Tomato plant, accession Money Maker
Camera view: bottom (45 deg); turntable rotation: 150 degrees
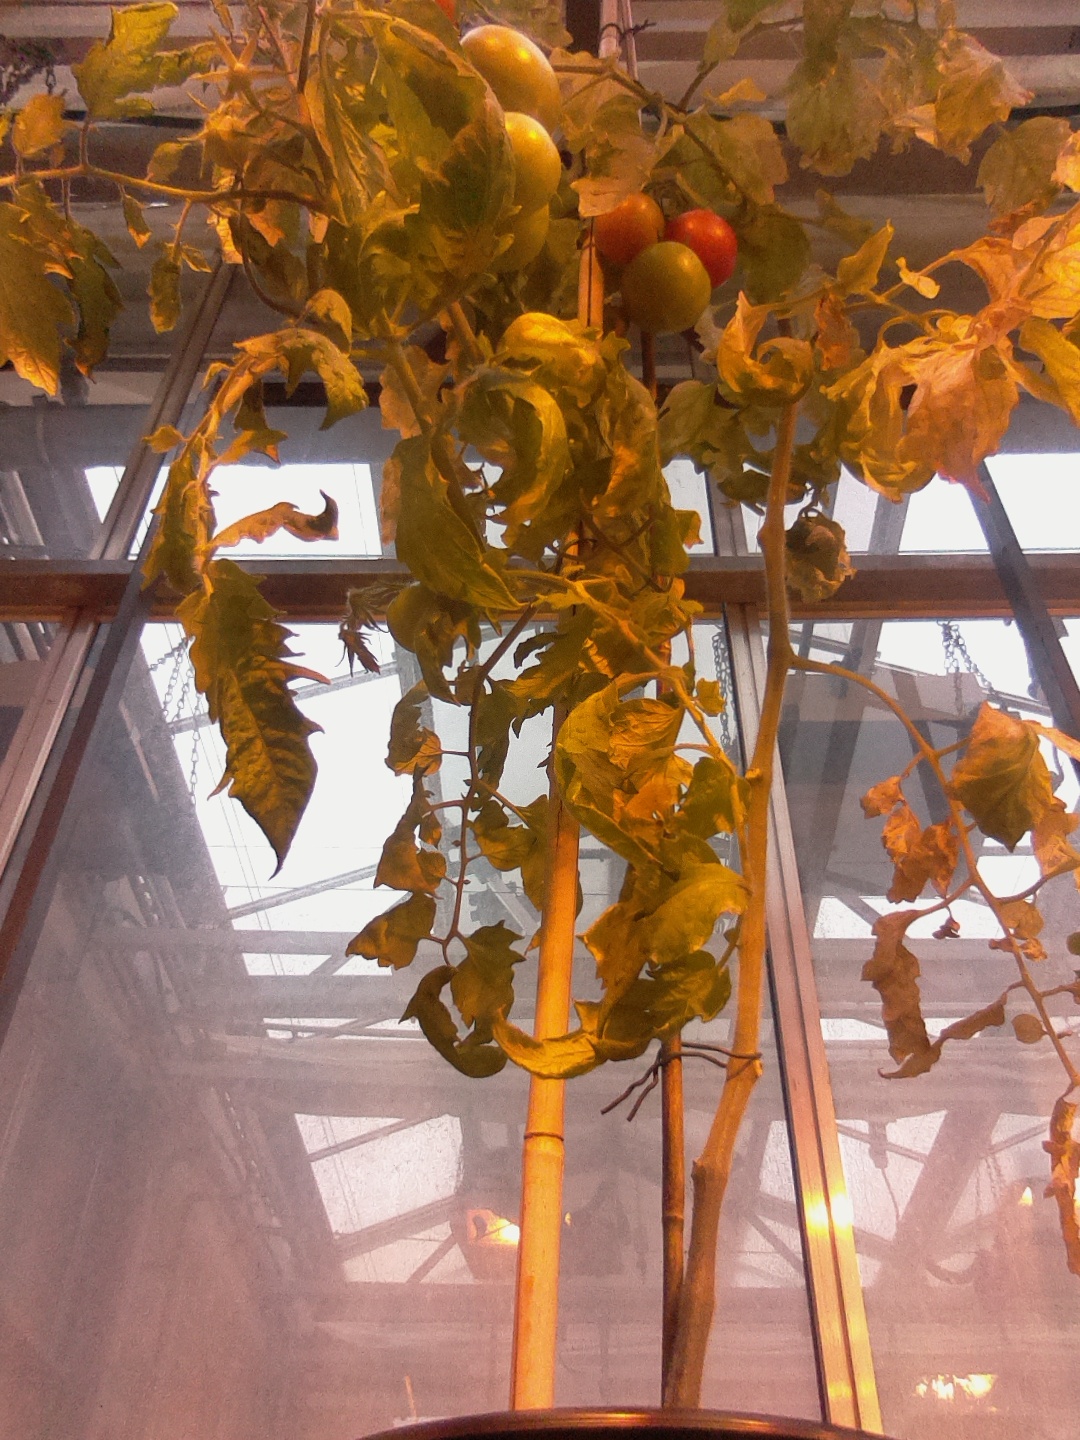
BBCH growth stage 84: 40%-50% of fruits show typical fully ripe color